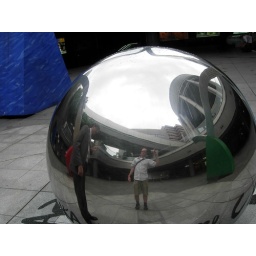
The last time John_B and i were together. in front of the silver ball at Namba station, Osaka, Japan